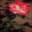
Label: rose